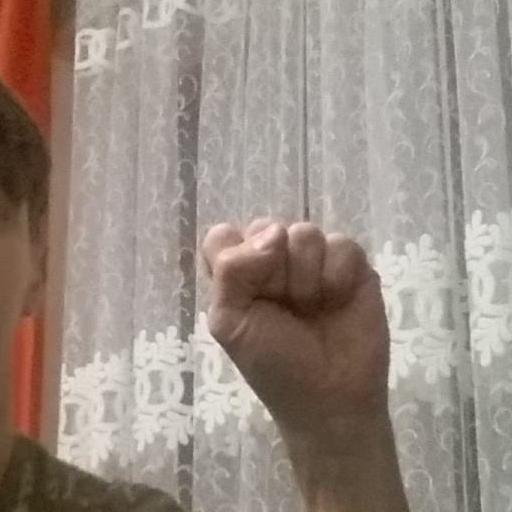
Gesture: fist